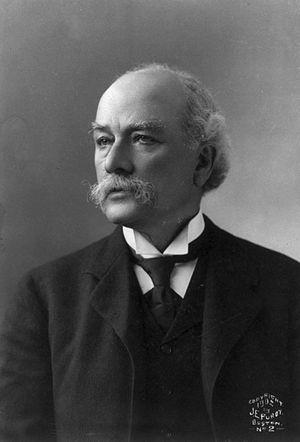
Le secrétaire à l'Intérieur des États-Unis est l'un des membres du Cabinet du président des États-Unis, il est à la tête du United States Department of the Interior, le département de l'Intérieur des États-Unis. Il est compétent dans les domaines de l'exploitation des ressources naturelles et de la gestion des terres publiques tels que les parcs nationaux, ainsi que certaines fonctions liées à la protection de l'environnement.
Ethan Allen Hitchcock, né le 19 septembre 1835 à Mobile et mort le 9 avril 1909 à Washington, D.C., est un homme d'affaires, diplomate et homme politique américain. Membre du Parti républicain, il est ambassadeur des États-Unis en Russie entre 1897 et 1899 puis secrétaire à l'Intérieur entre 1899 et 1907 dans l'administration du président William McKinley et dans celle de son successeur Theodore Roosevelt. Il est le créateur de l'US Bureau of Reclamation, agence fédérale responsable de la protection des ressources en eau des États-Unis.